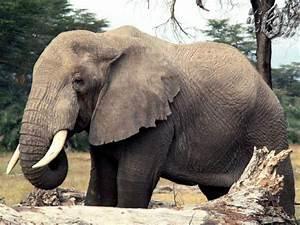
elephant